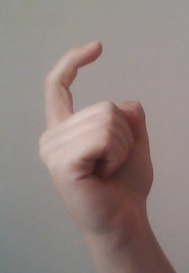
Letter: ra